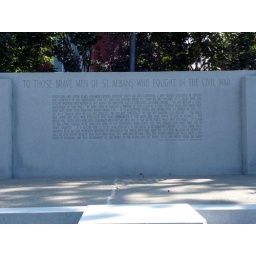
Part of the Civil War monument on the town green in St. Albans, Vermont